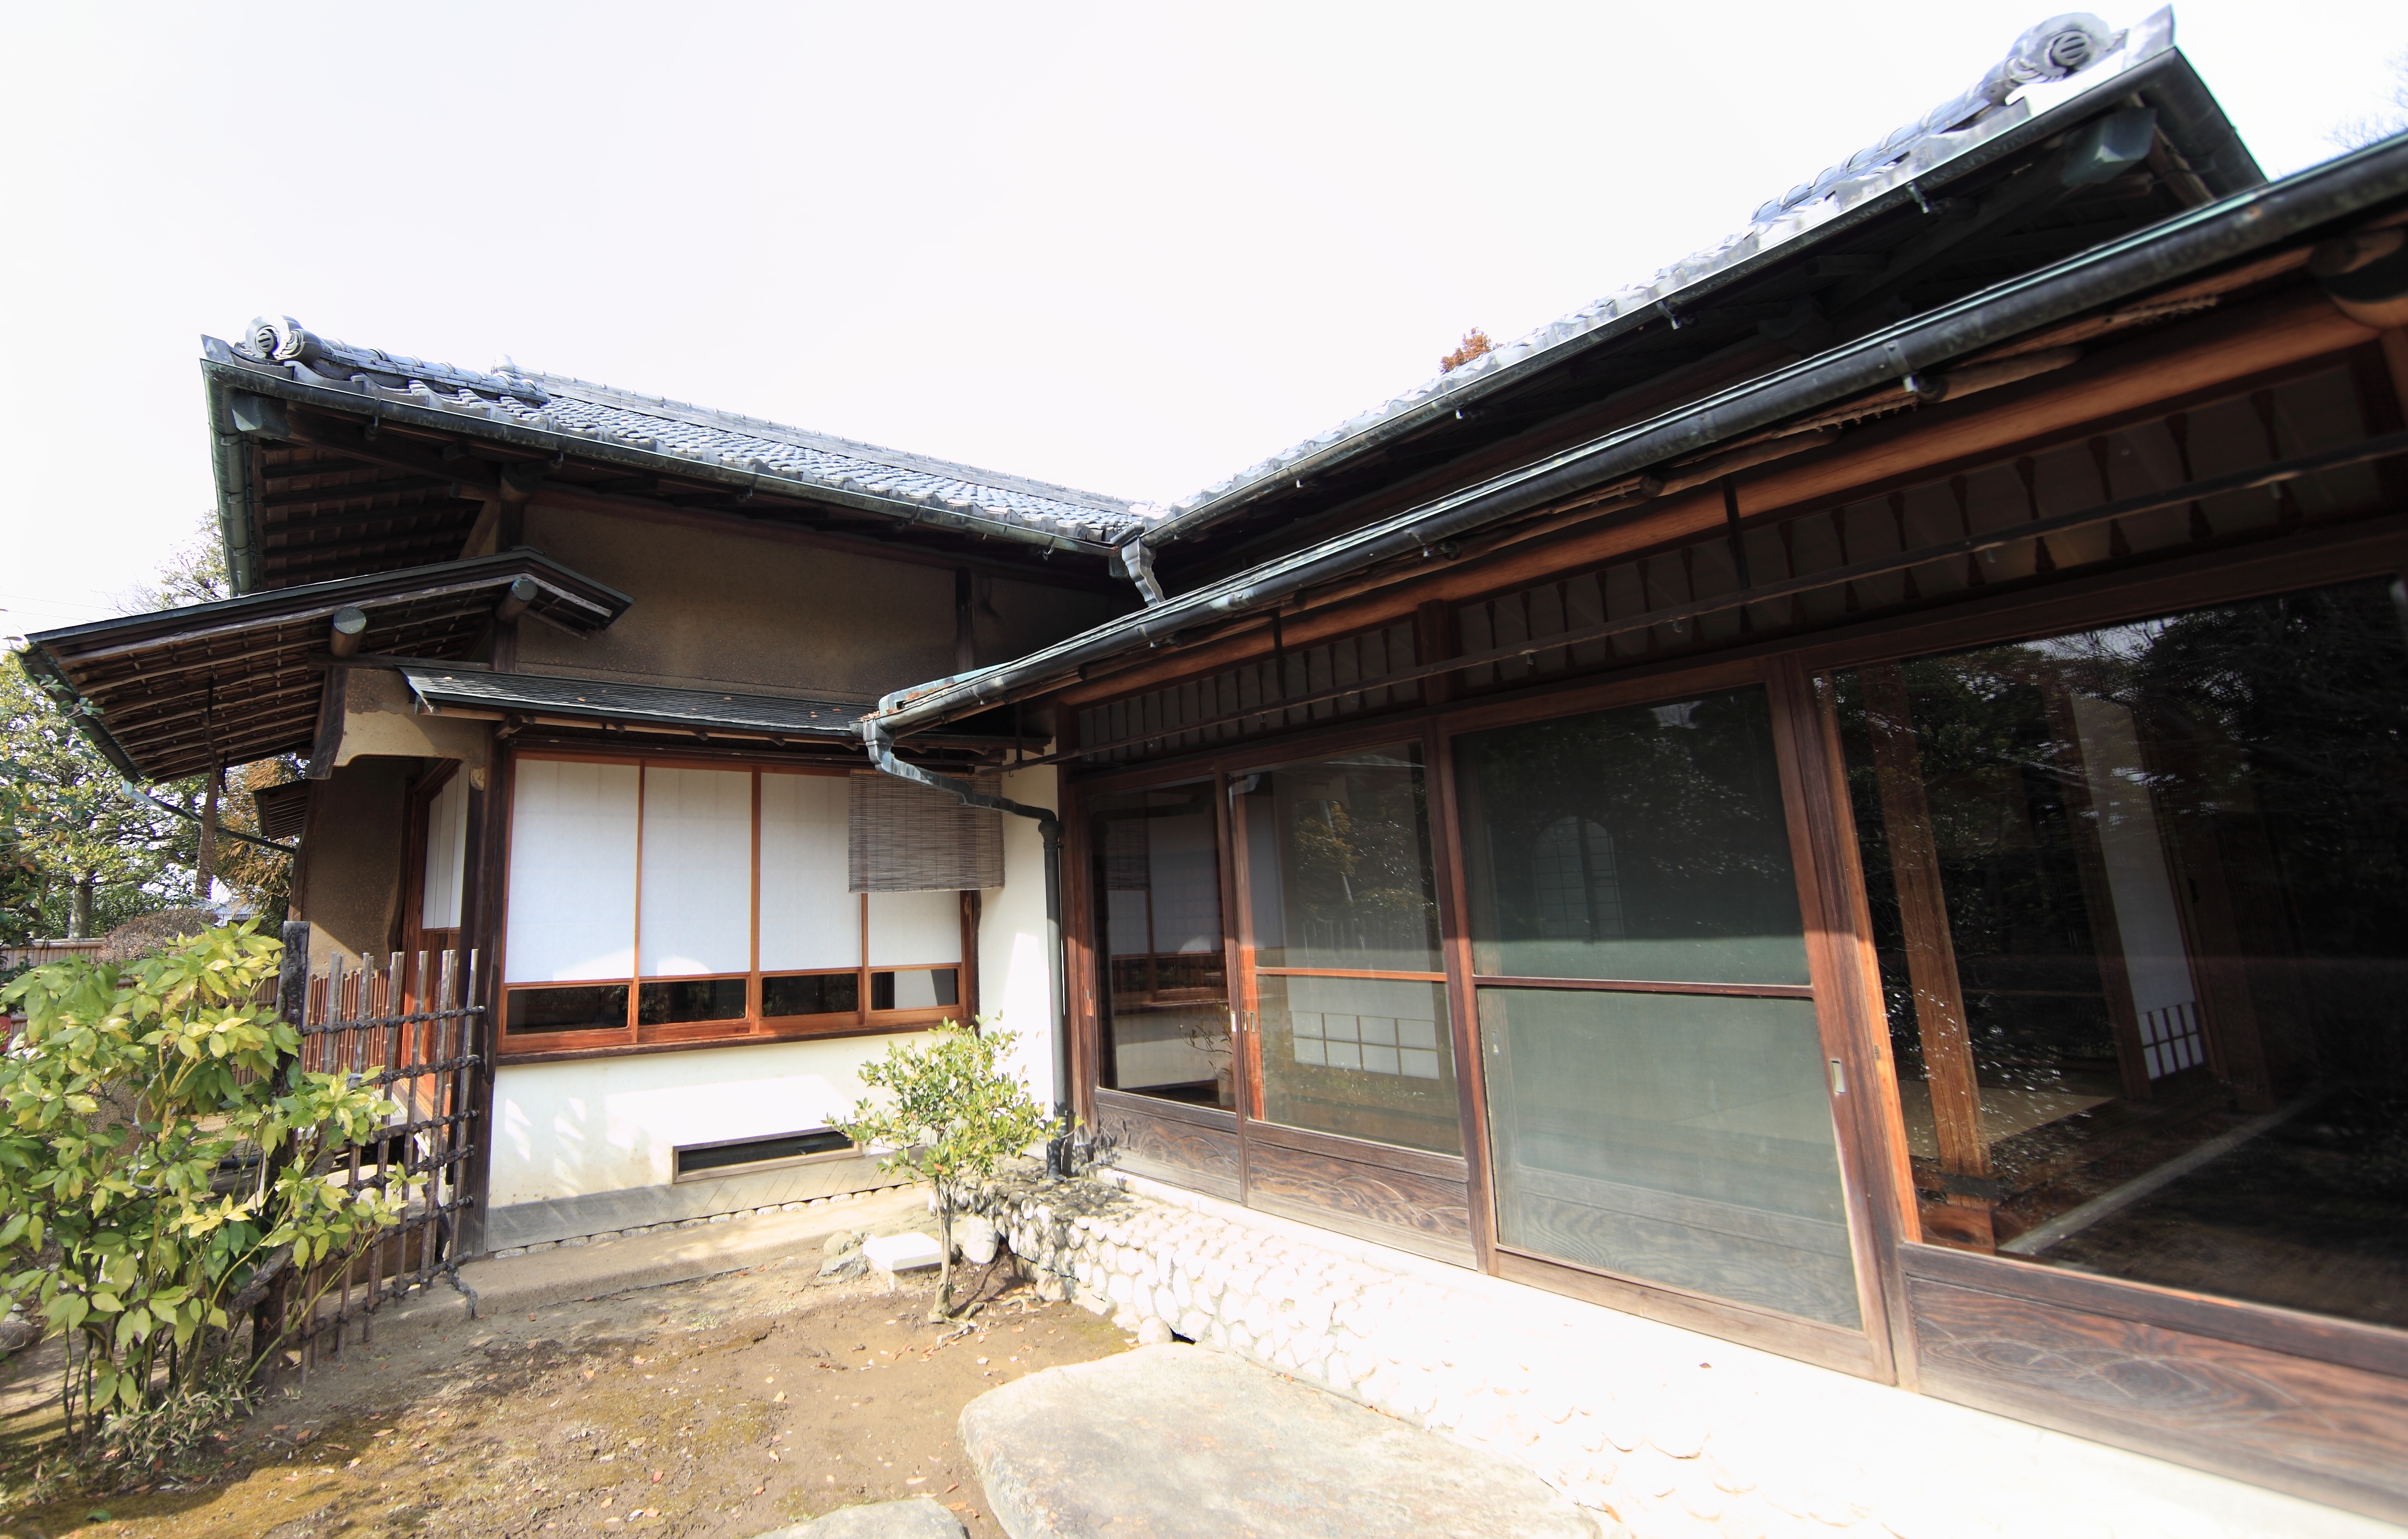
villa, house, roof, building, home, high, museum, cottage, facade, property, exterior, memorial, design, japanese, 5d, style, hires, estate, markii, traditional, hi, res, resolution, saitama, hikigun, tohyama, kawajimamachi, real estate